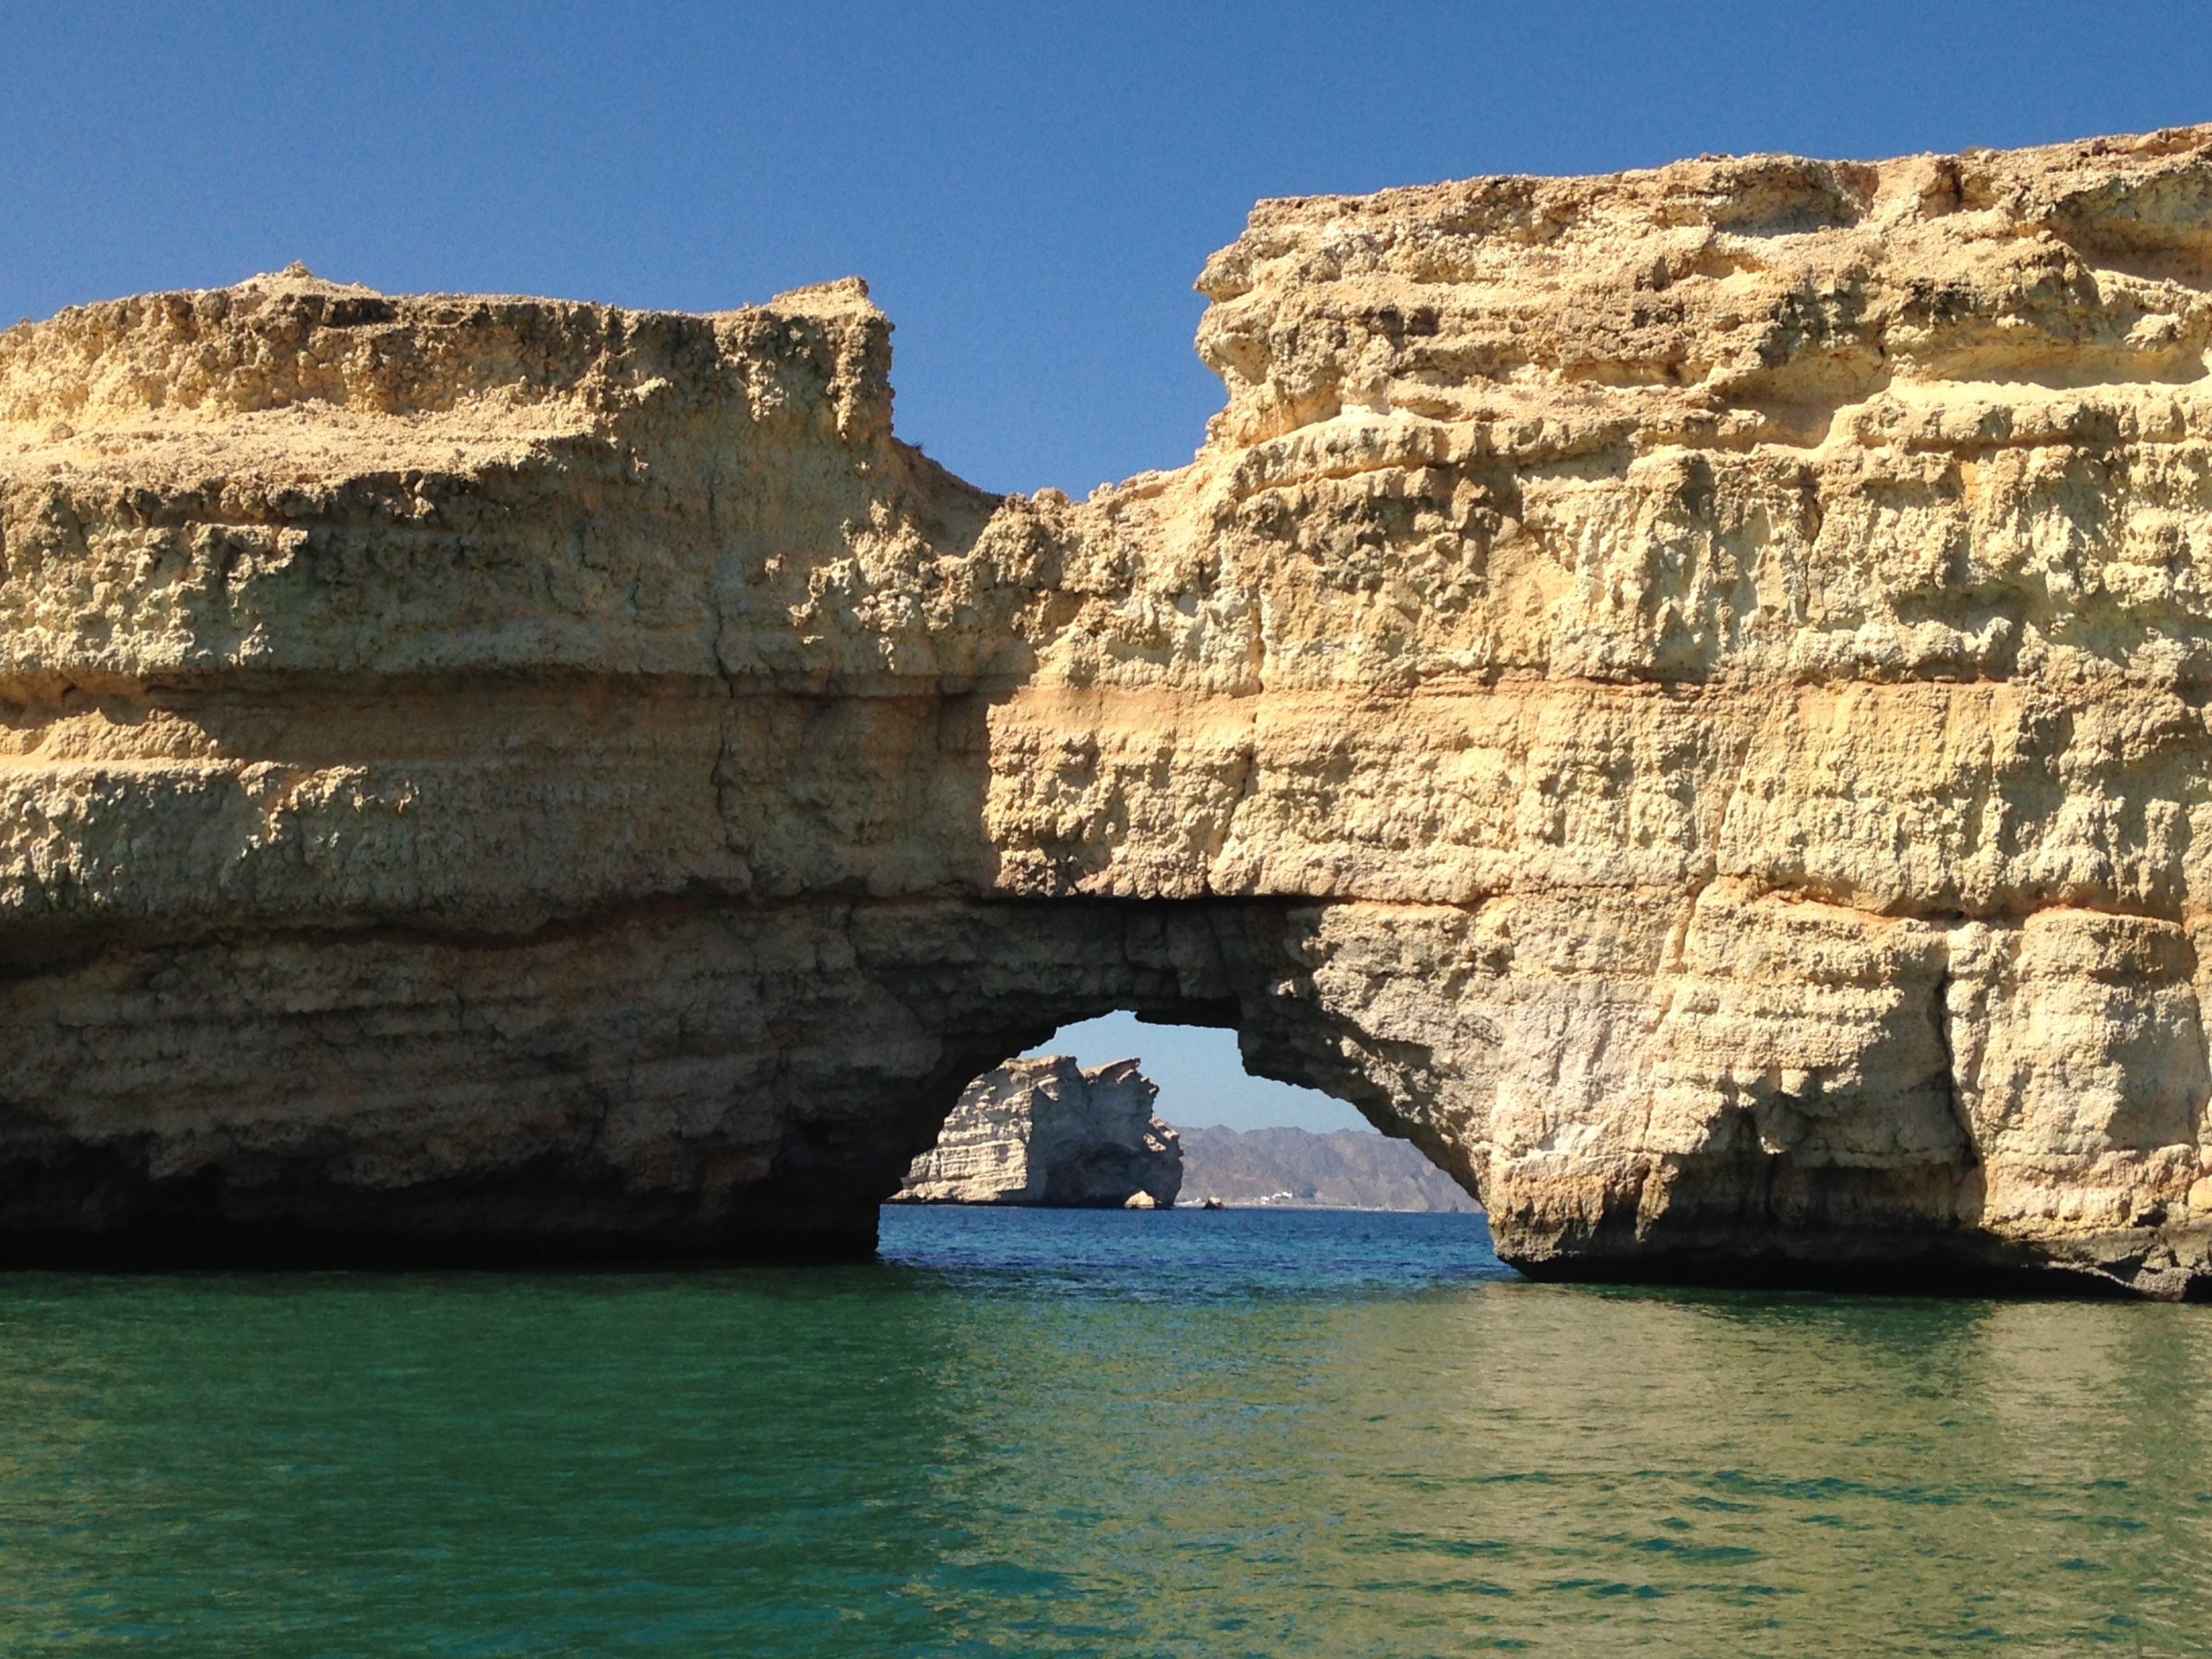
sea, coast, rock, travel, formation, cliff, bay, stack, tourism, terrain, geology, oman, gulf, cape, wadi, muscat, landform, natural arch, sea cave, sultanate, geographical feature